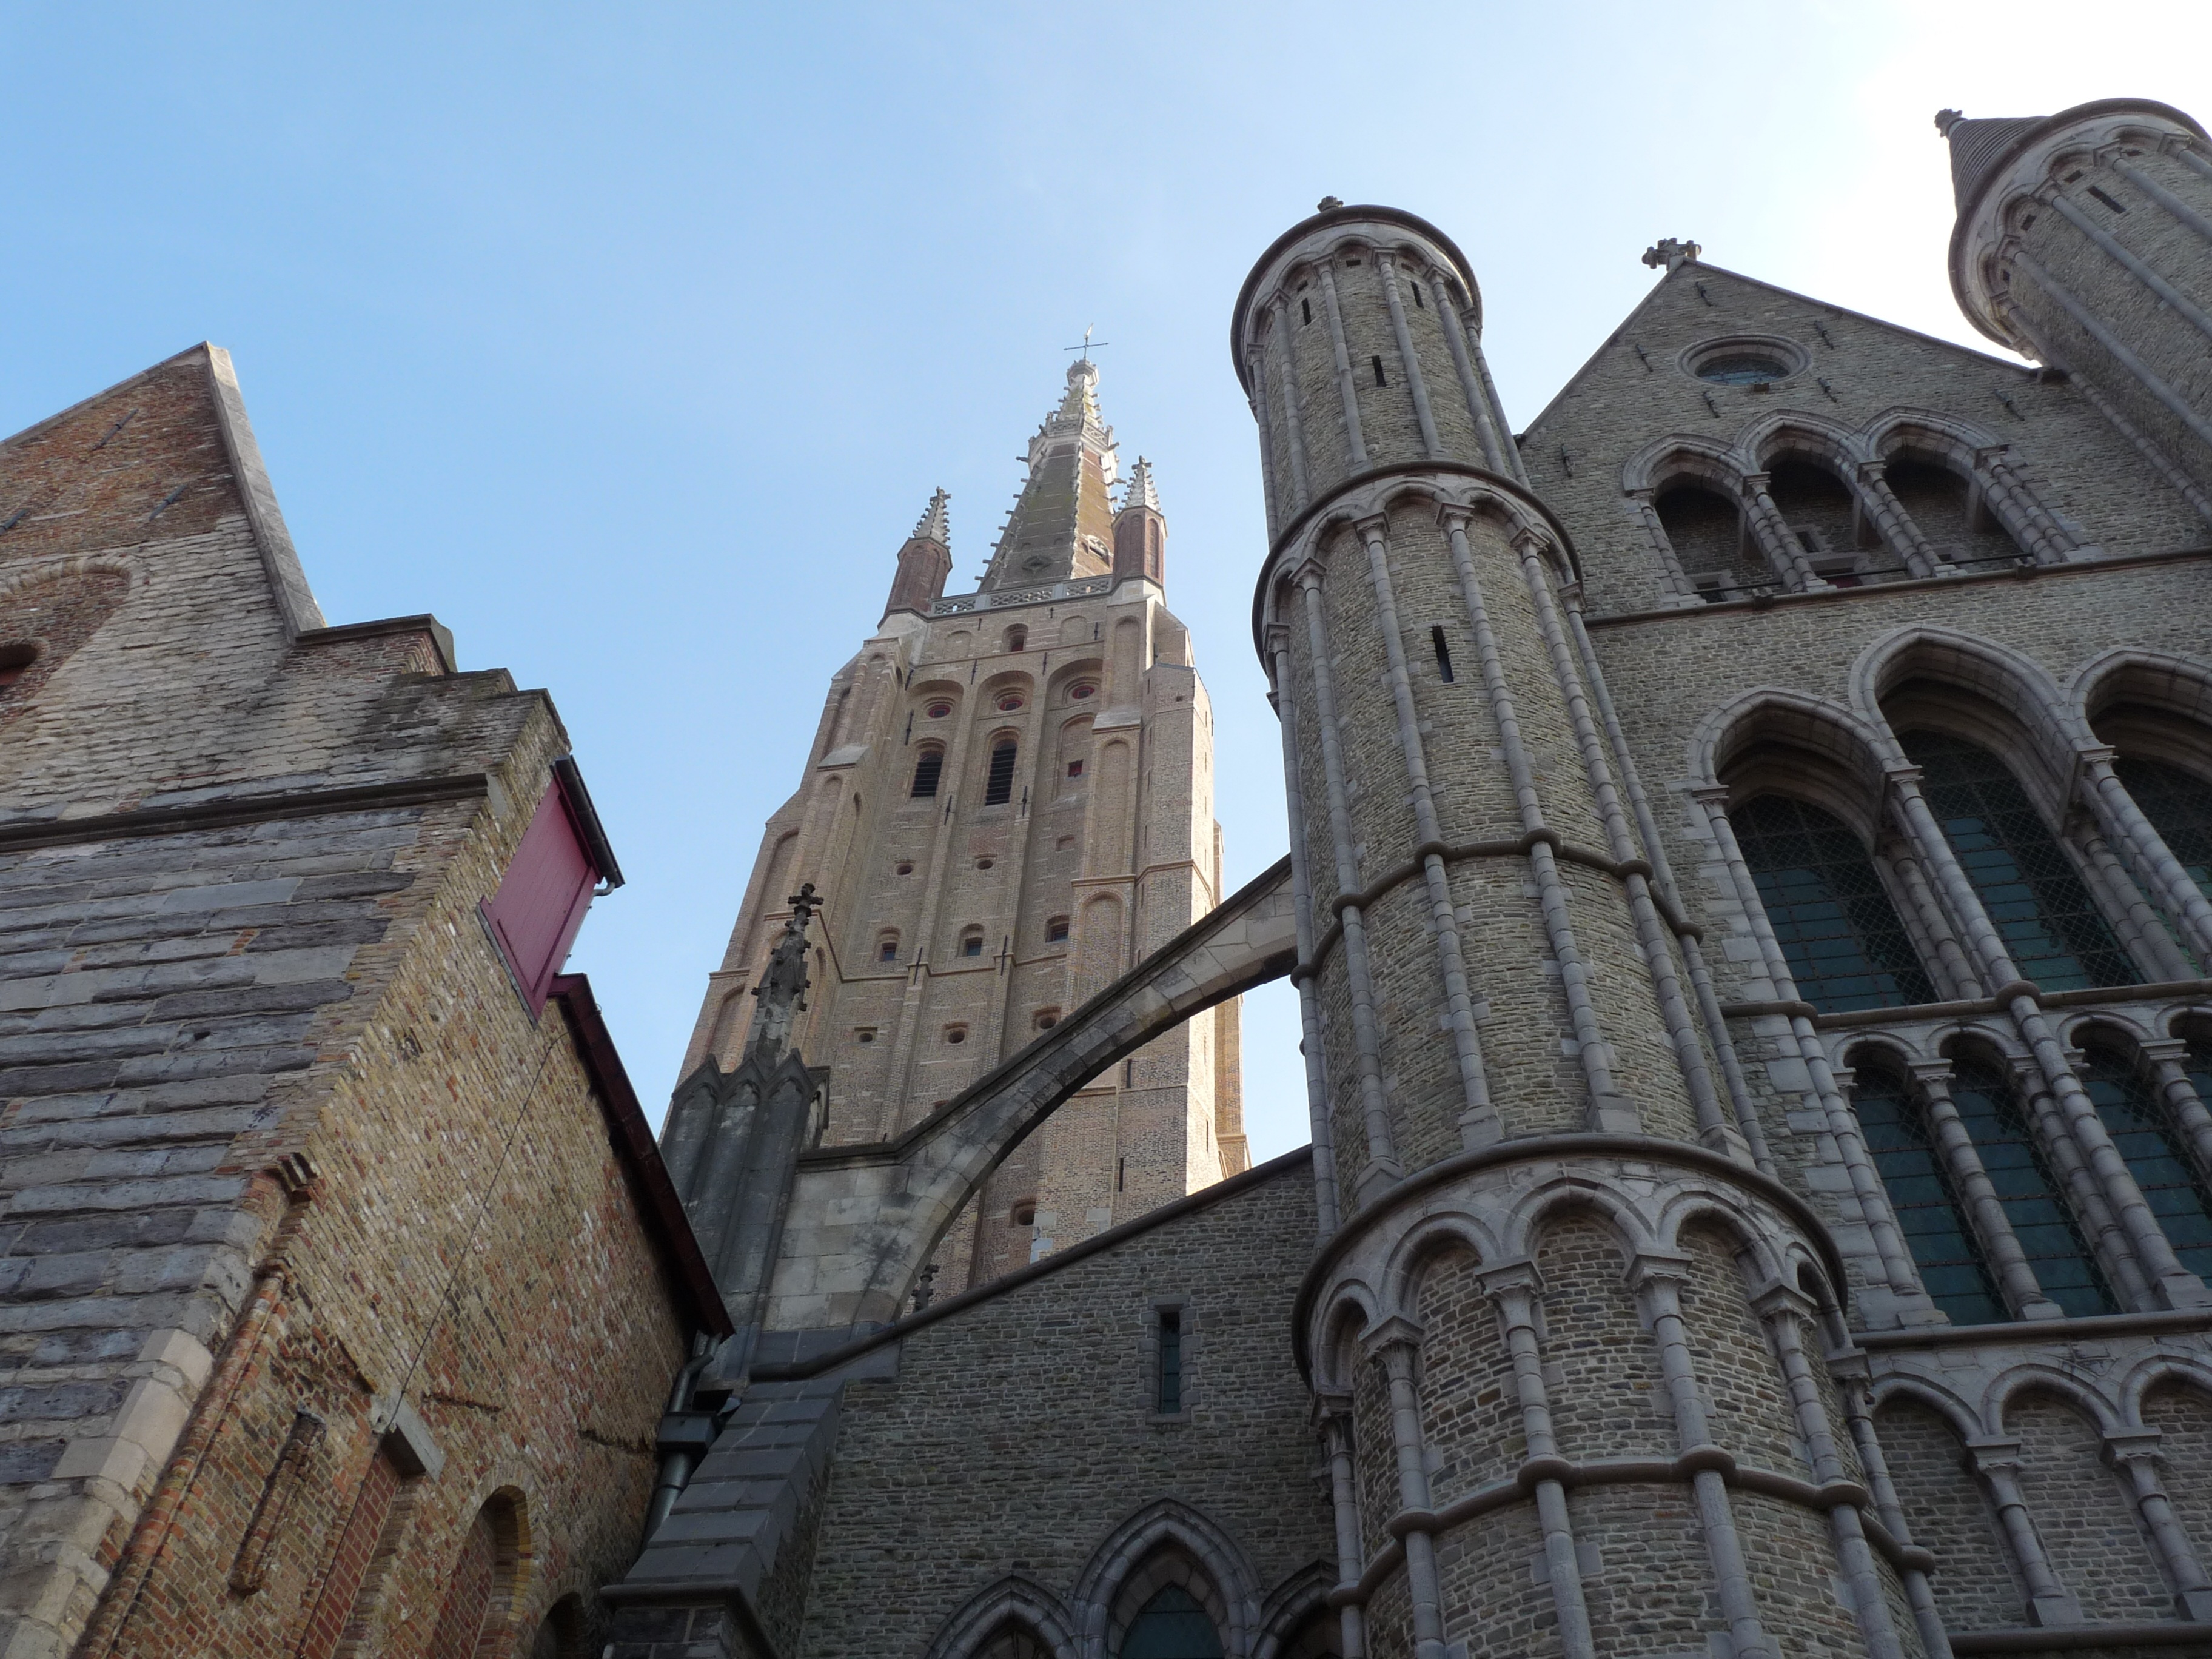
architecture, town, building, tower, castle, facade, church, cathedral, tourism, place of worship, medieval architecture, spire, monastery, middle ages, bruges, gothic architecture, notre dame